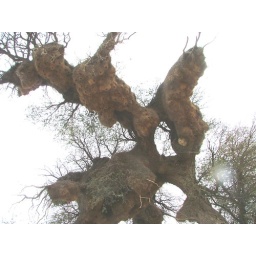
We saw these nests everywhere along the road on telephone poles and in trees. Another African phenomenon.